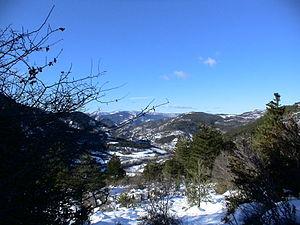
vue du village de Beaurières l'hiver